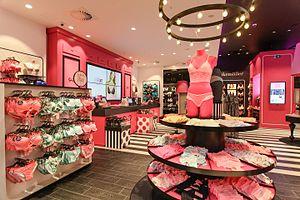
Hunkemöller est une entreprise d’origine néerlandaise fondée en 1886 à Amsterdam et spécialisée dans la lingerie féminine. La marque est aujourd’hui implantée dans 23 pays et compte plus de 4000 employés. Hunkemöller est présent depuis 2003 en France où il compte 17 points de vente.